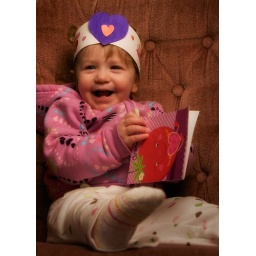
Abigail in chair with book and hat.